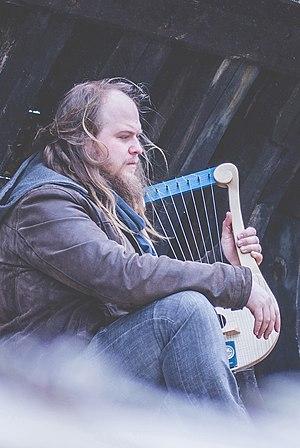
Ar Bard (Julian Cuvilliez) à la lyre celtique en 2016.
Human~Kelt est le vingt-cinquième album original d'Alan Stivell, sorti le 26 octobre 2018 sous le label World Village distribué par PIAS. Il comporte 20 titres pour une durée totale d'une heure et quatorze minutes.